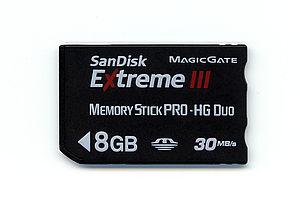
SanDisk Corporation est une entreprise américaine qui conçoit, fabrique et distribue des produits à base de mémoire flash. Son siège social est situé à Milpitas, en Californie, avec des bureaux et des usines partout dans le monde.